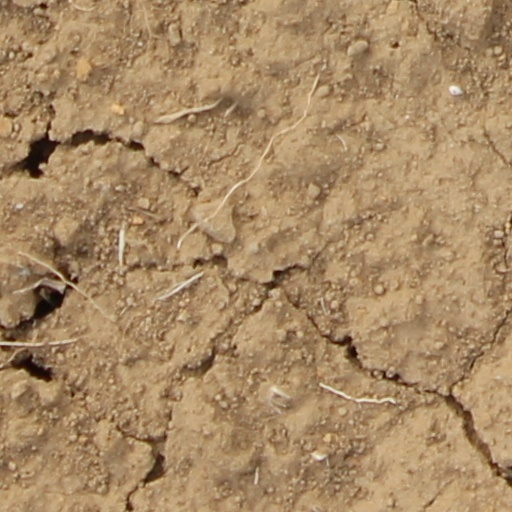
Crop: wheat